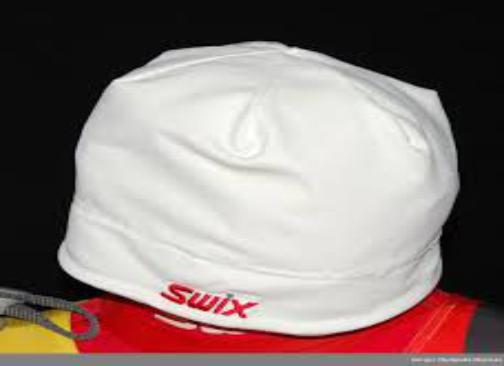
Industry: Sports